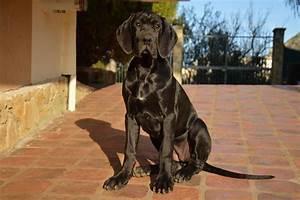
dog